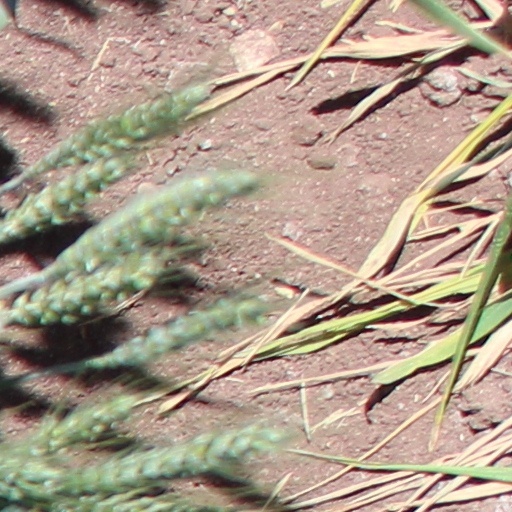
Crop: wheat